Baikuris

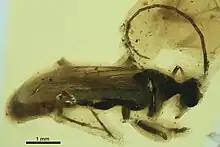
"B. maximus" holotype

"B. maximus" is distinct from the other three species in that the males are distinctly larger at , while the other species are at most . There is also a distinct downward projection on the underside of the petiole node. The antennae are long with a filiform structure to the segments, though only the left antenna is preserved. The clypeus and mandibles are partially obscured and details difficult to distinguish. The mandibles seem to be small, with straight sides and having a small tooth just below the tip end.